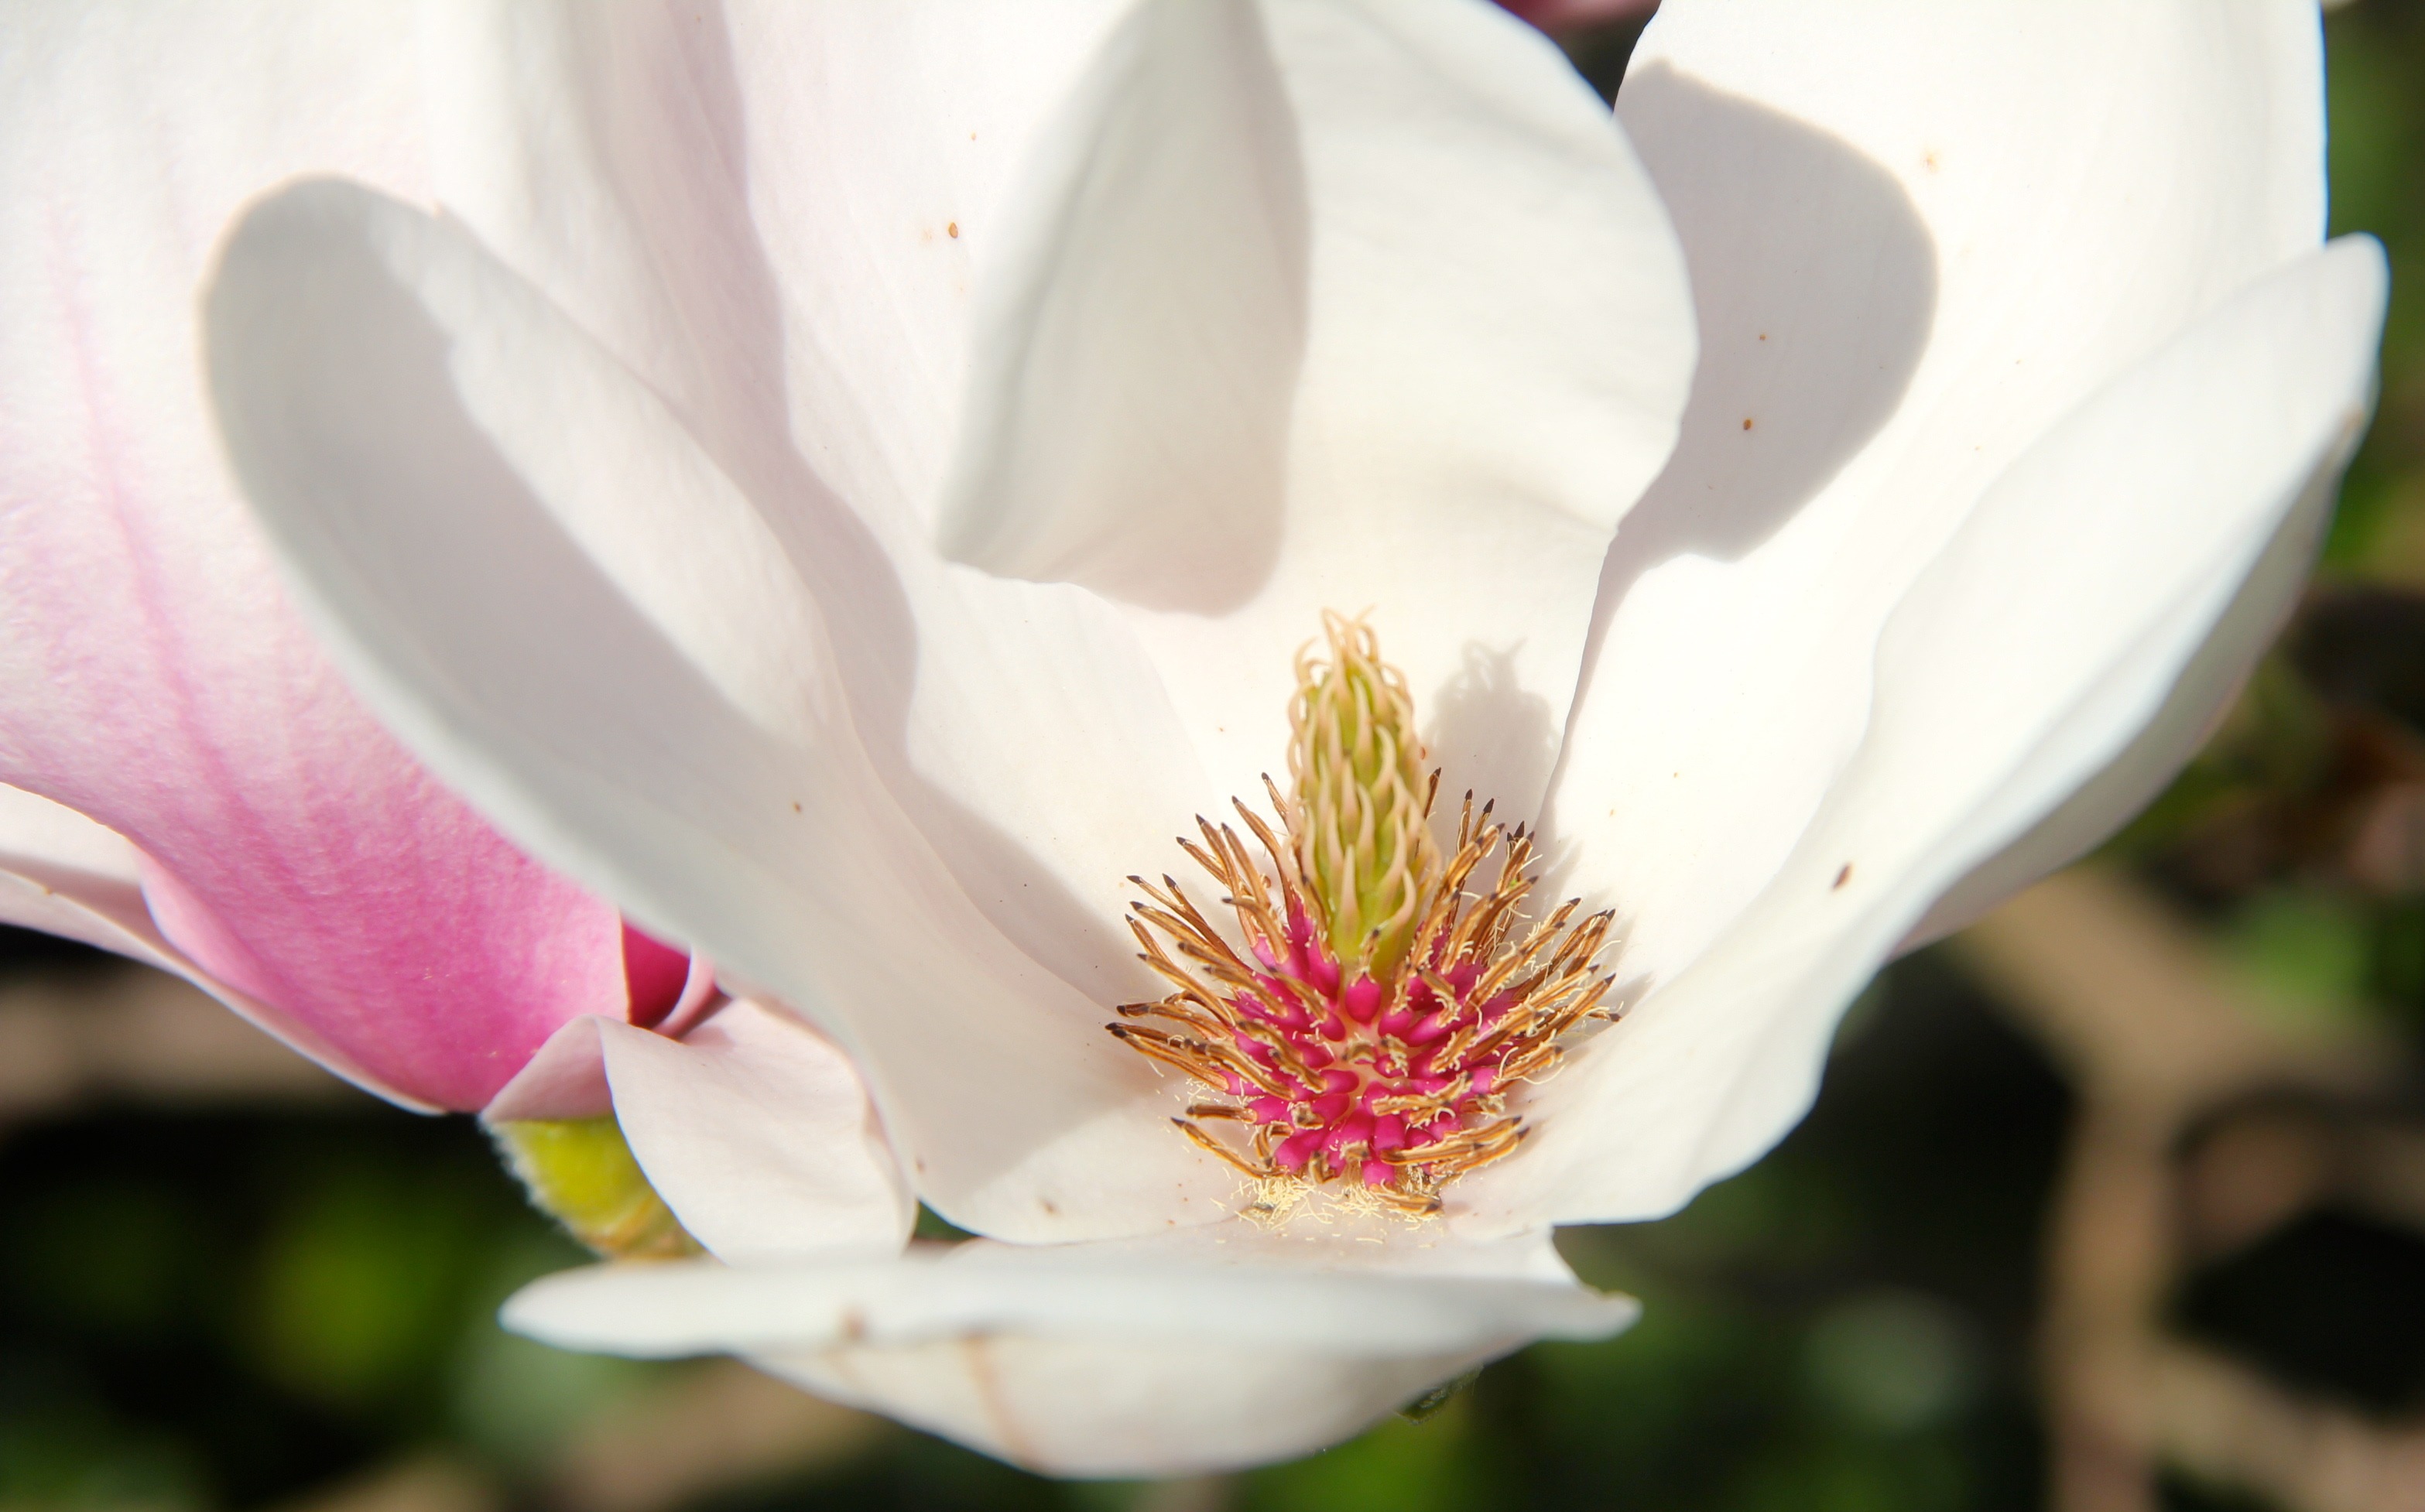
nature, blossom, plant, flower, petal, bloom, spring, botany, flora, close up, lily, magnolia, macro photography, flowering plant, tulip magnolia, land plant, magnolia family